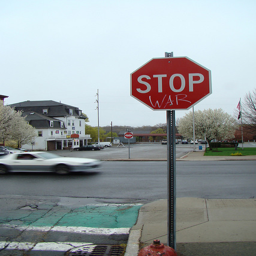
A stop sign has been edited to say stop war.
a stop sign on the side of a road.
A stop sign on a street corner with graffiti on it.
A car speeding down the street of a neighborhood.
A stop sign is displayed with a Camaro going through the intersection in the background.